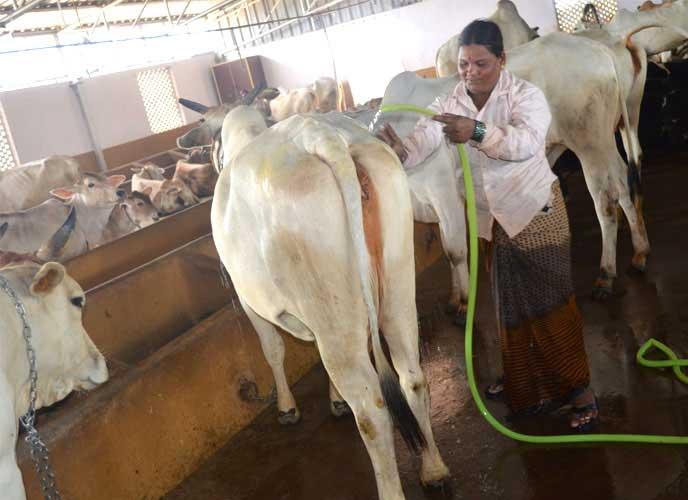
Mwanamke anasafisha ng'ombe mweupe kwa kutumia mpira wa maji. Amevaa shati nyepesi na sketi yenye michoro. Ng'ombe wengine wengi wamejikusanya nyuma, sakafu ni chafu, samadi yametapakaa mahali panaonekana kama zizi au shamba la ngo'mbe. Jua linaonekana kuingia ndani.